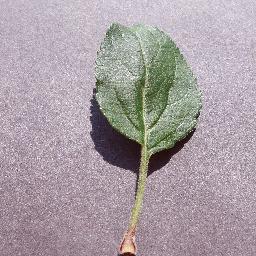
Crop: apple
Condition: healthy